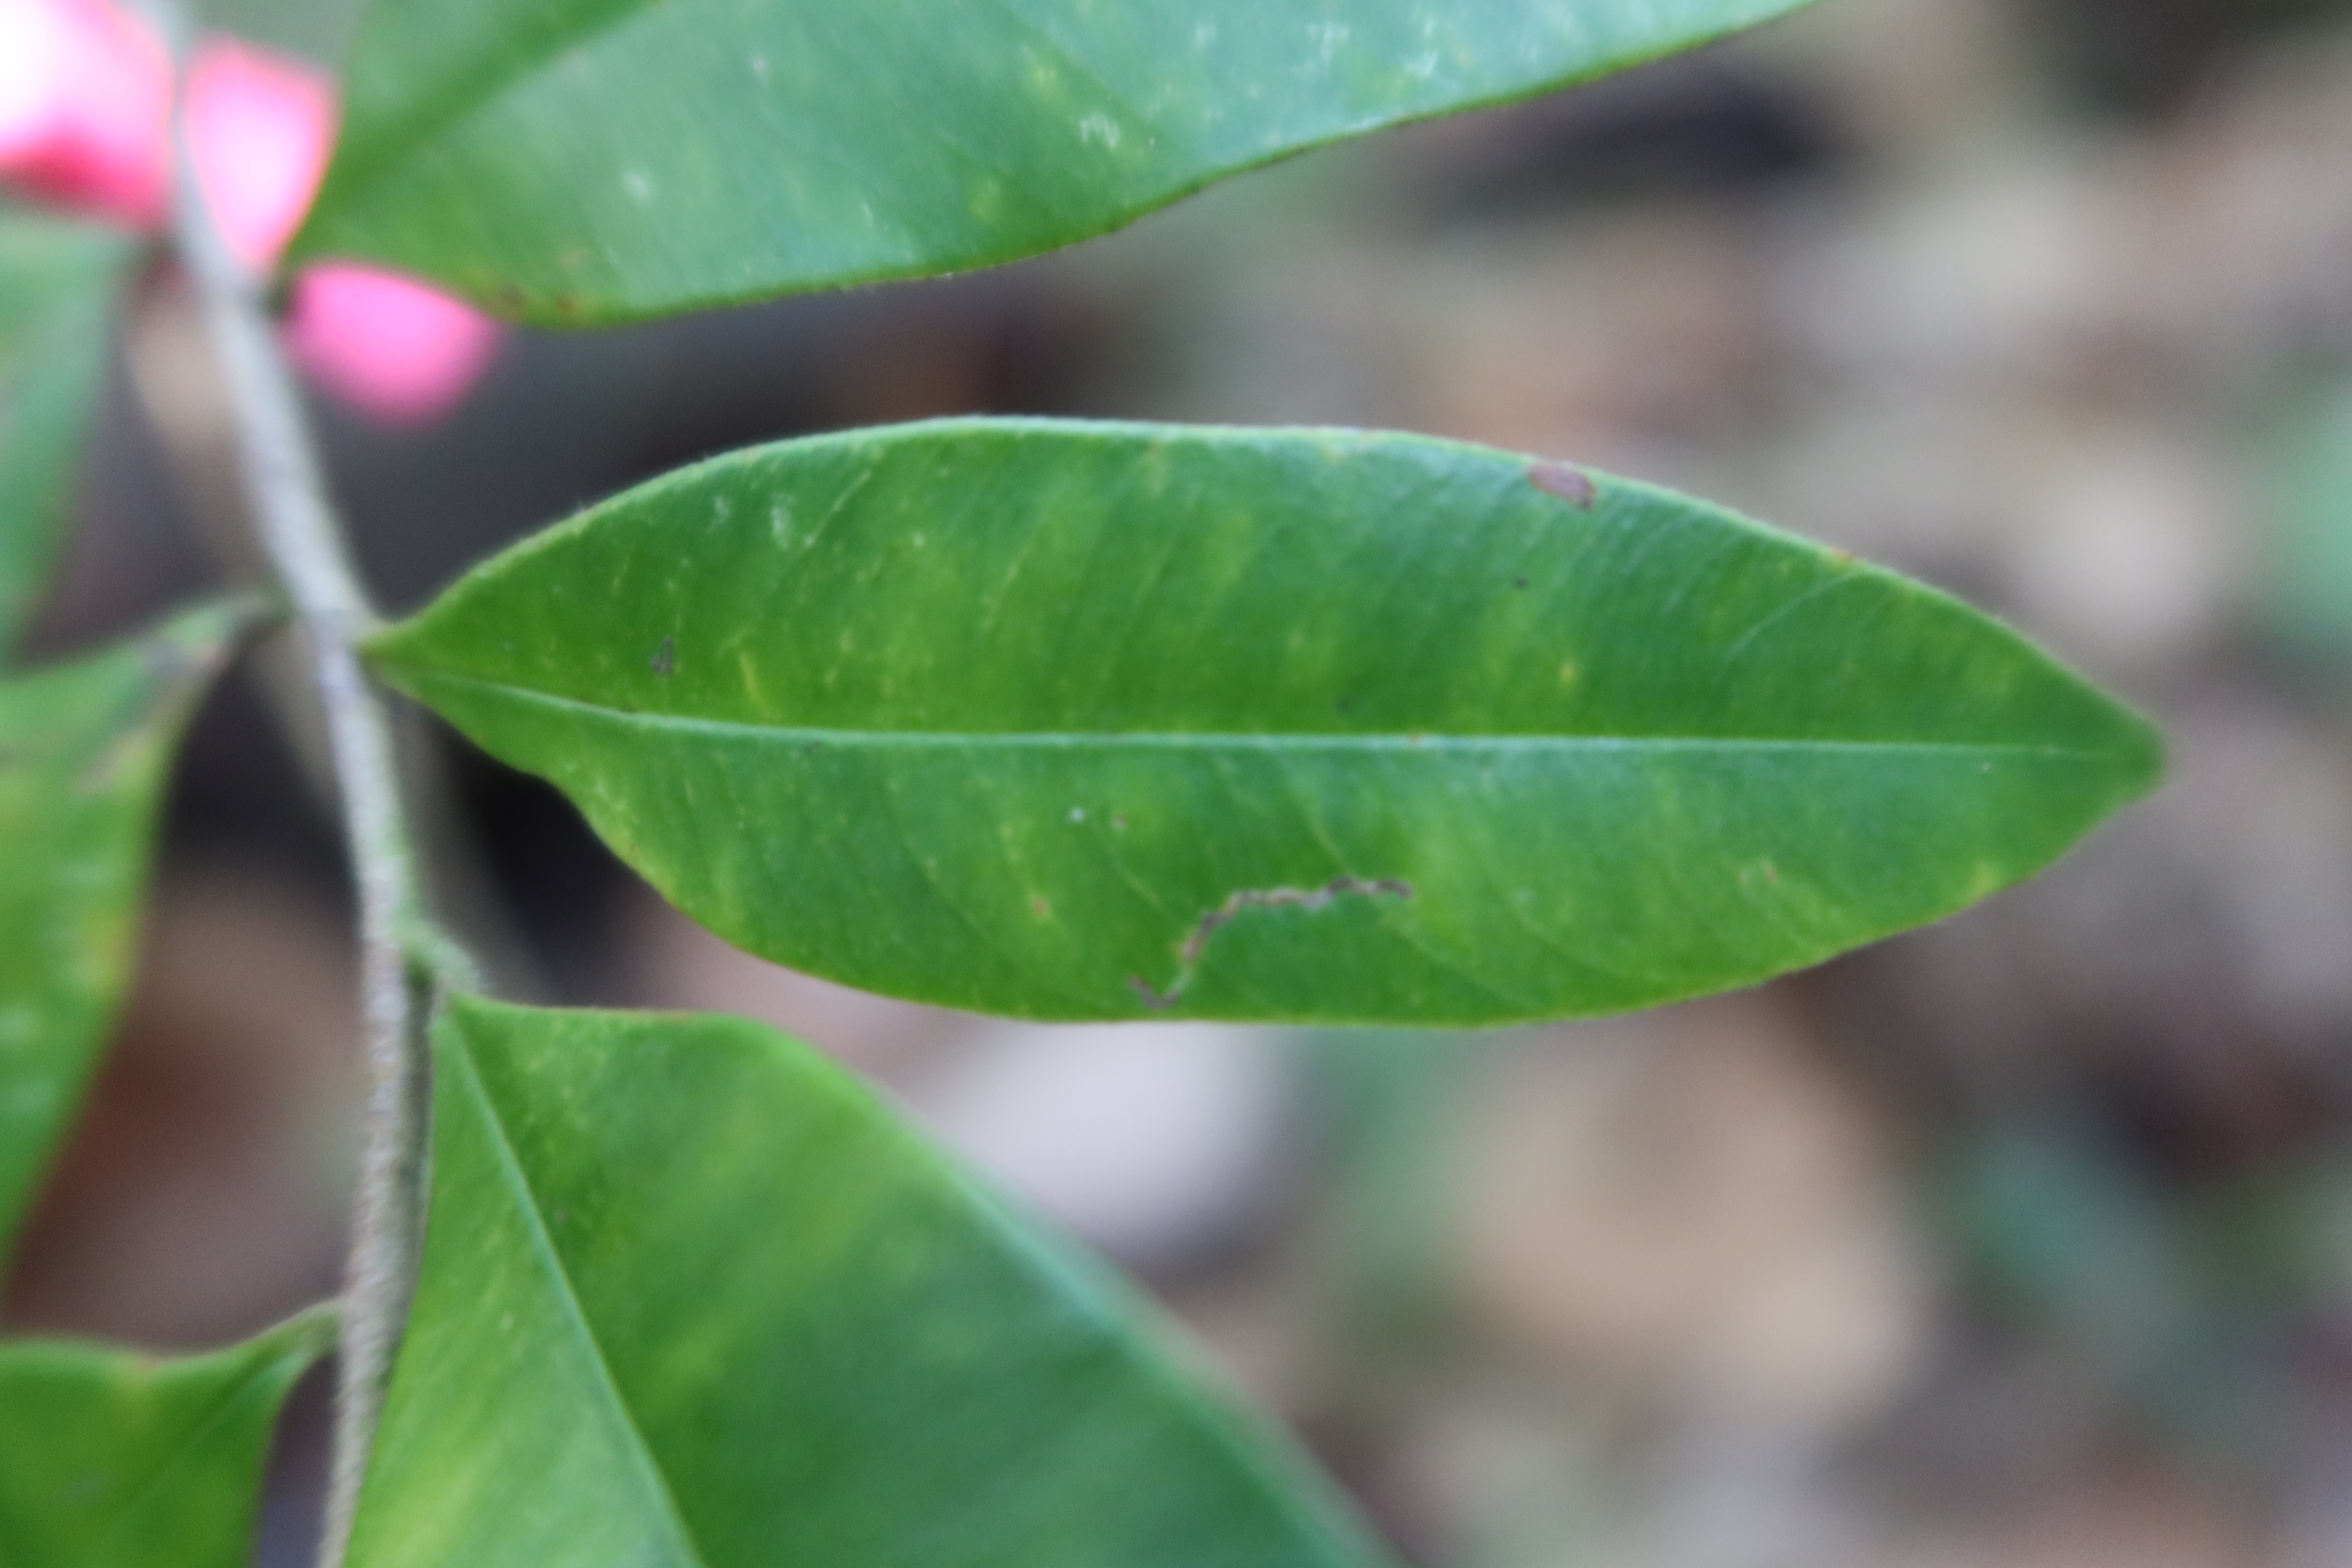
Label: Brown spots